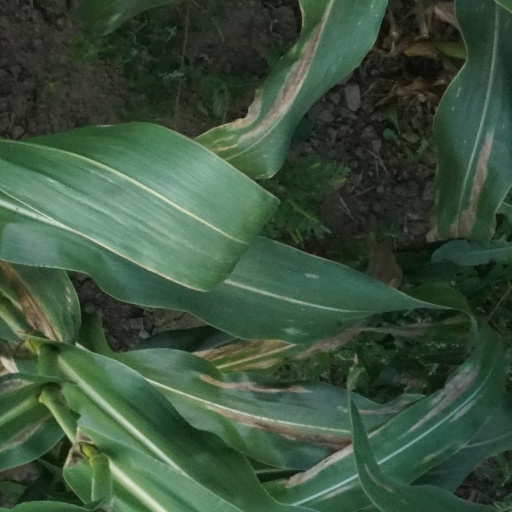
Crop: maize; corn